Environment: real
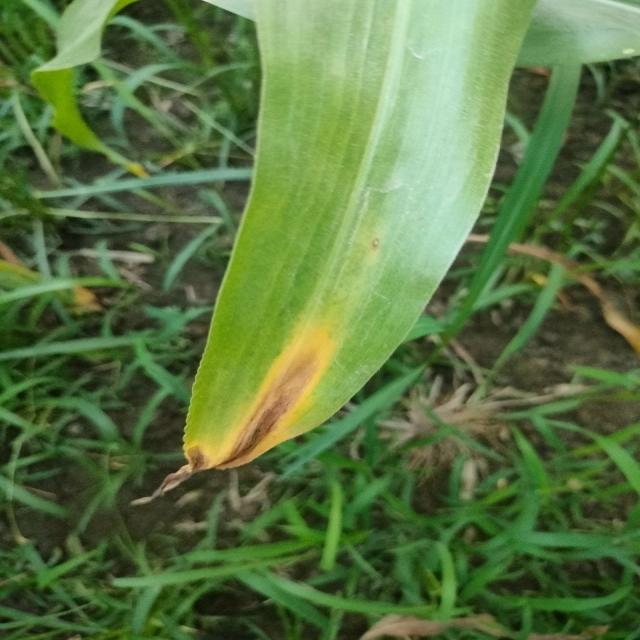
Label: nitrogen_deficiency